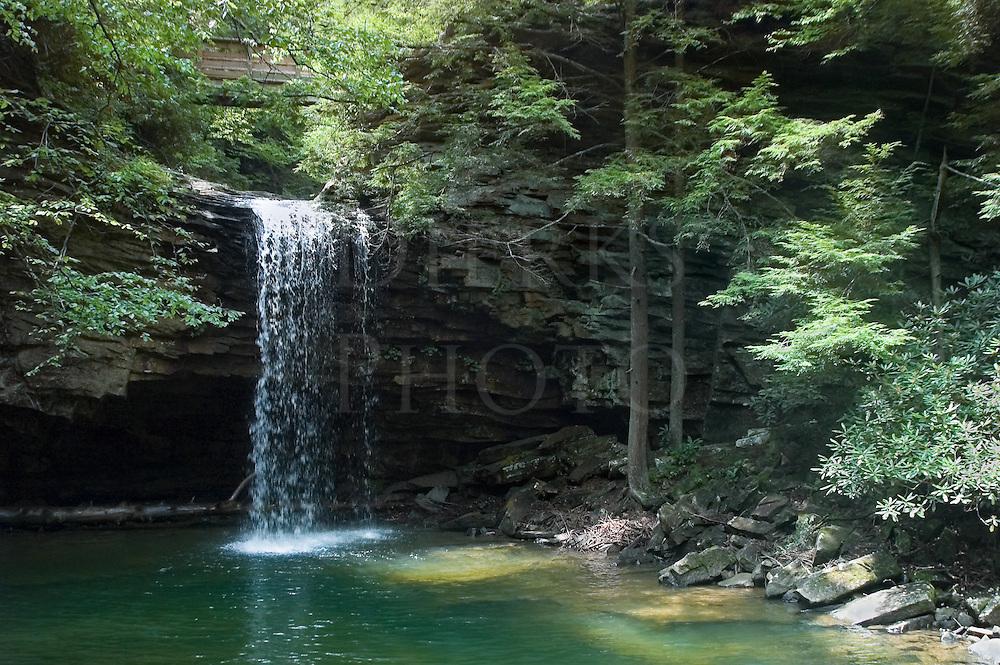
a remote waterfall in the deep woods .
Relation: Subjective